The Heart of Romance

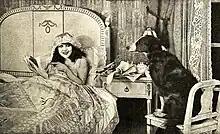
June Caprice

The Heart of Romance is a lost 1918 silent film directed by Harry Millarde and starring his wife June Caprice. It was produced and released by the Fox Film Corporation.